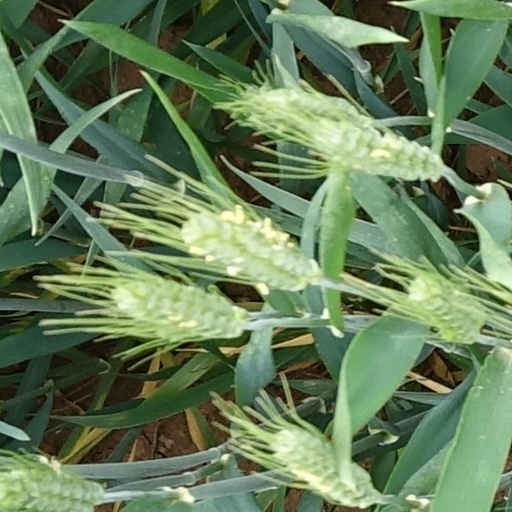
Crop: wheat